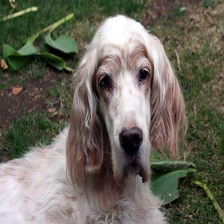
Species: dog
Breed: english setter